Fiona Stanley

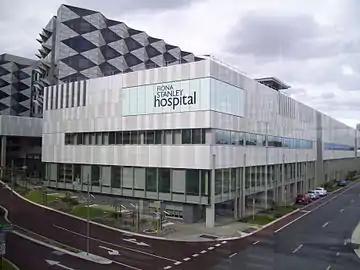
Part of the Fiona Stanley Hospital

Stanley married Geoffrey Shellam, who later occupied the same chair of microbiology that her father had occupied.